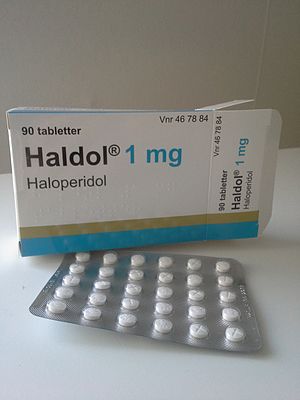
Antiemetika
Lægemidlet Haldol, der virker som et antiemetika
Antiemetika er lægemidler, som modvirker kvalme og opkastning. De anvendes f.eks. mod transportsyge og mod bivirkninger af anden behandling, f.eks. behandling med smertestillende opioider eller kræftbehandling.